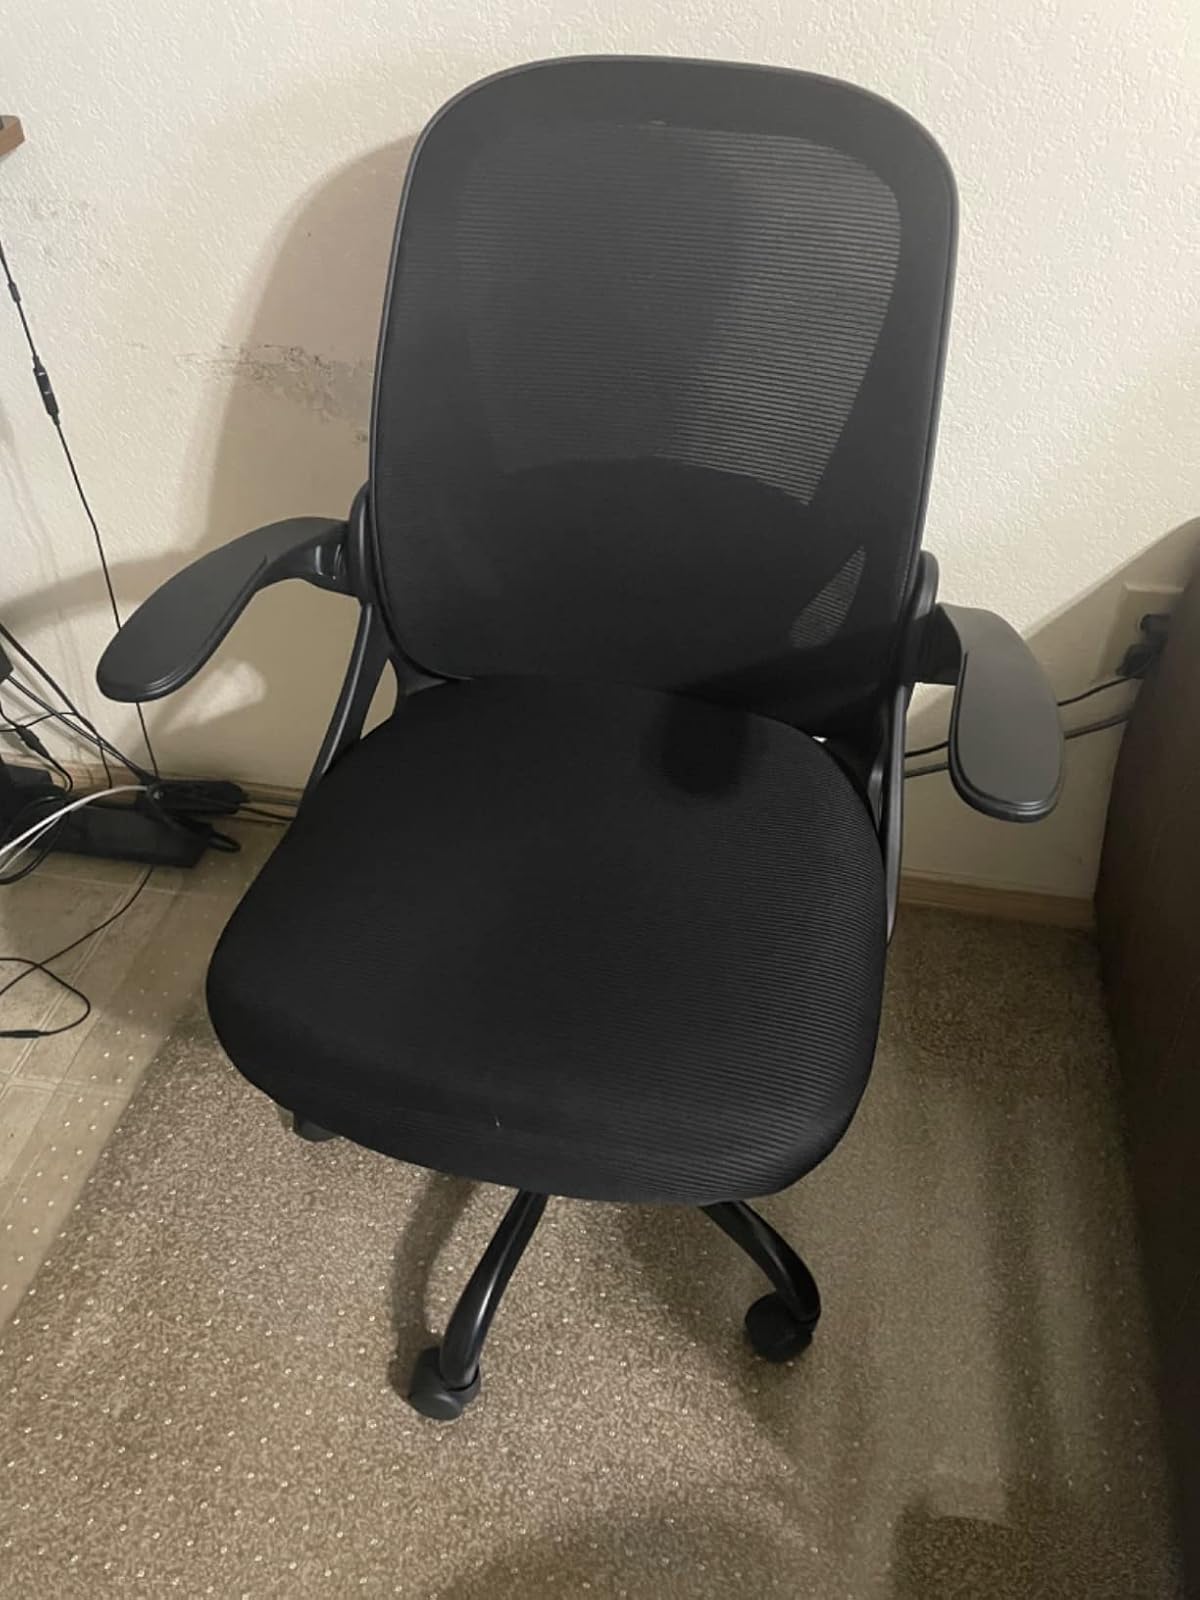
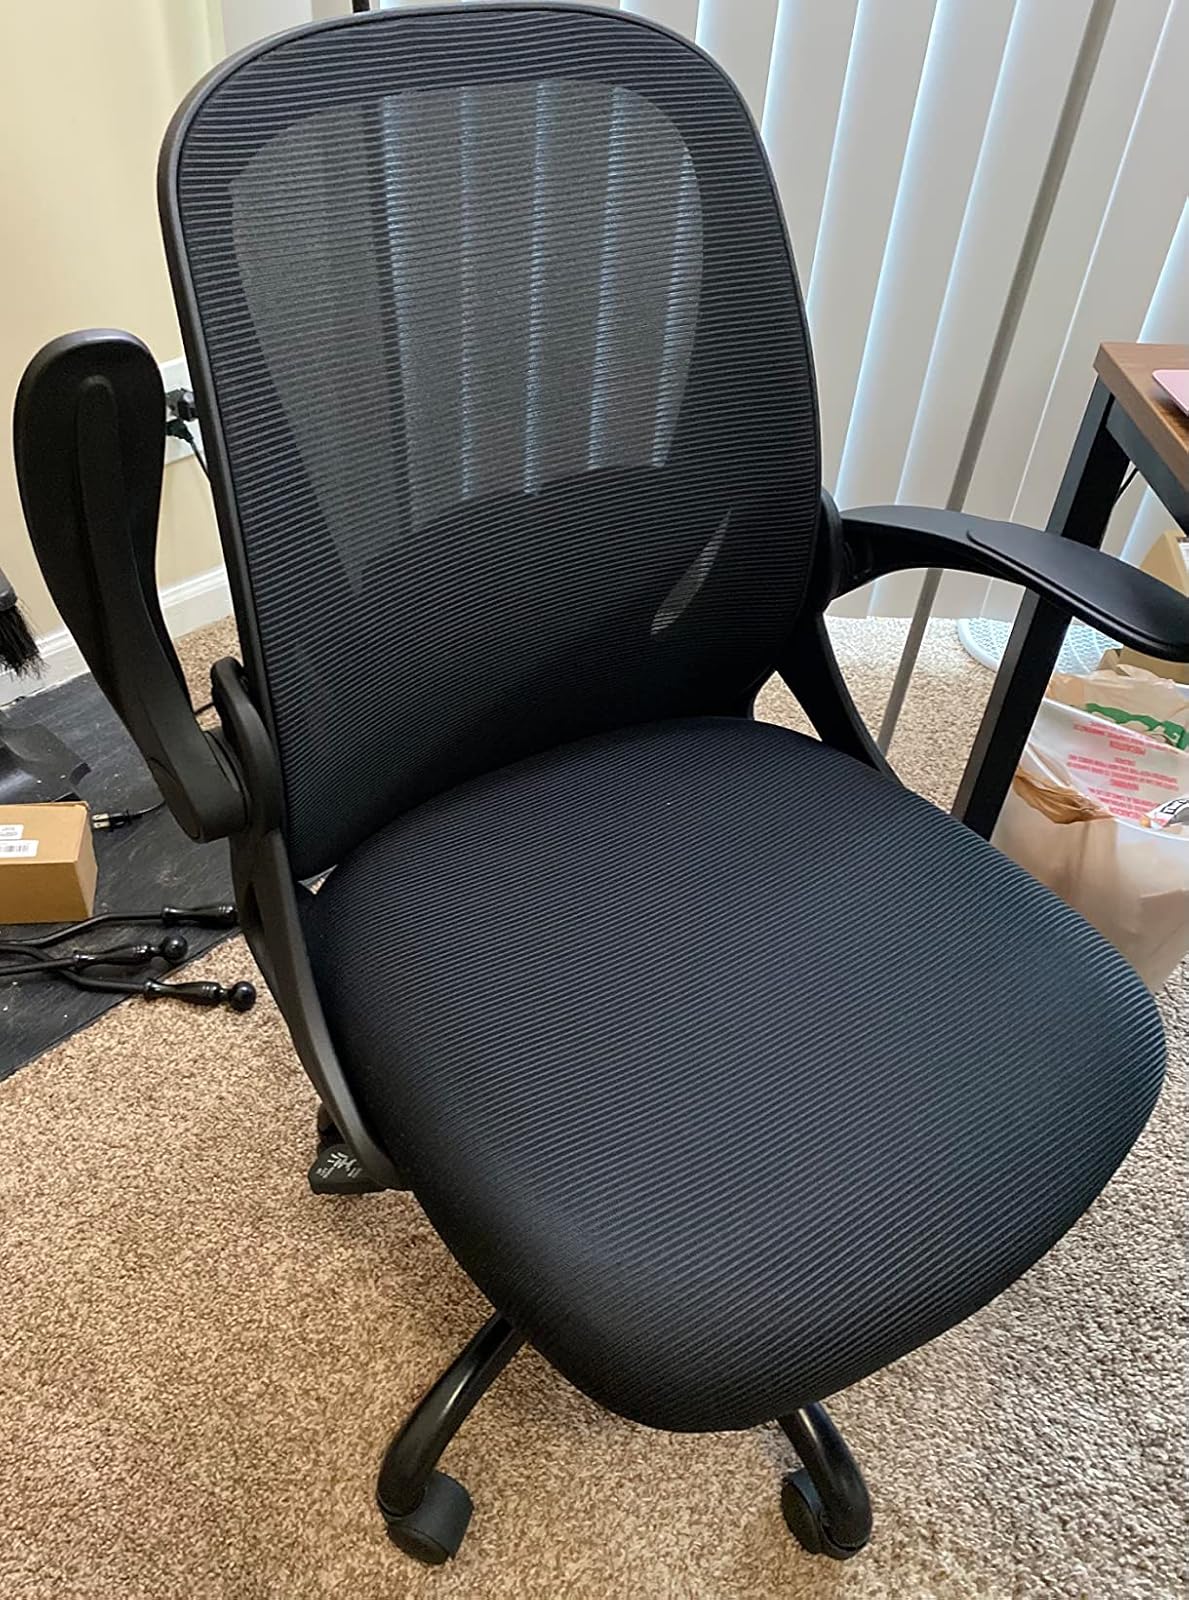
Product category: items_chair
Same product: yes